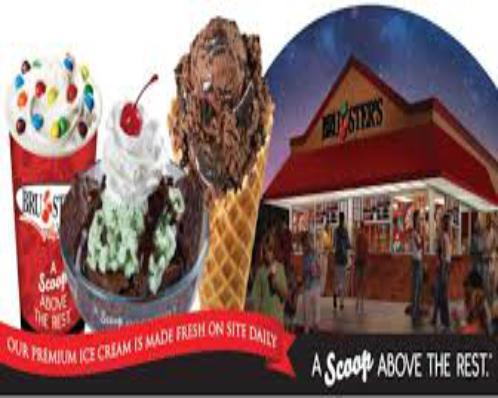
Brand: Bruster's Ice Cream
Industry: Food